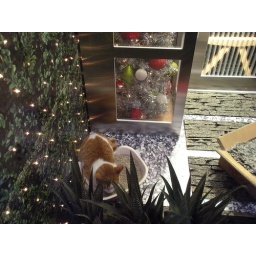
kitten in Macy's window- wants a warm home